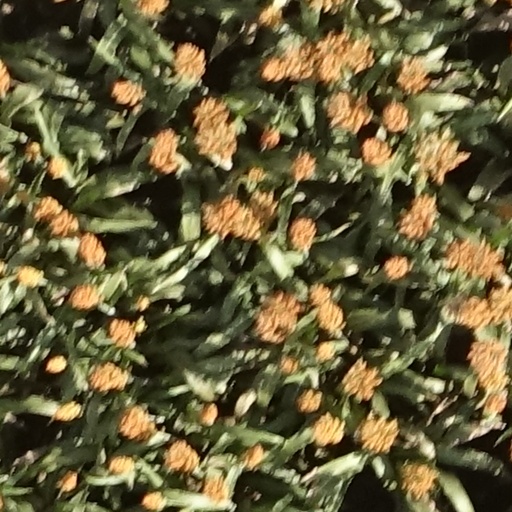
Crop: sorghum